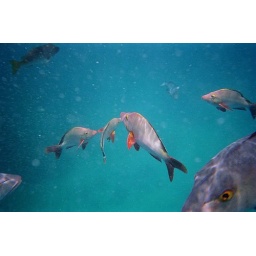
big fish by boat